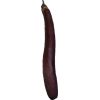
Label: eggplant_long